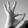
ASL letter: F